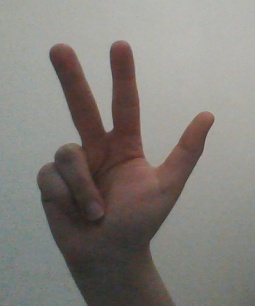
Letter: al